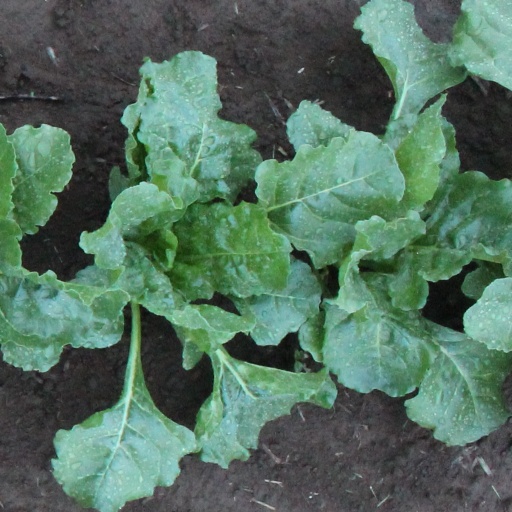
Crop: sugar beet